White Rose Centre

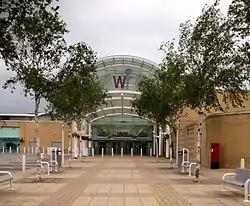
One White Rose Centre Entrance

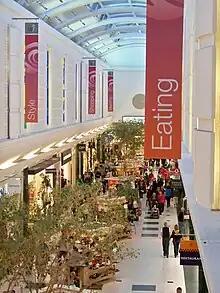
Looking down onto the ground floor

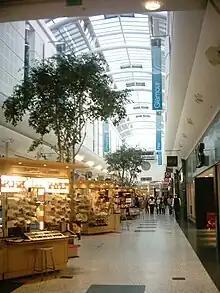
Ground floor in the White Rose Centre

The White Rose Centre is a shopping centre in the Beeston area of Leeds, West Yorkshire, England. It spans two floors and is near the M621 motorway. It takes its name from the White Rose of York, the traditional symbol of Yorkshire. Most shops are situated on the Ground Floor. The Upper Level mezzanine and ‘The Village’ outdoor expansion houses one of two food courts as well some retail outlets, a Cineworld 11-screen cinema, a Starbucks and an al fresco dining terrace including new tenants Wagamama, Prezzo, TGI Fridays and Five Guys among others. It also houses an outdoor children's play area. Although the centre is smaller than other out-of-town shopping centres, it contains large retailers such as Next, JD Sports, Zara, H&M, Primark, River Island and Marks & Spencer.